Dobrica Ćosić

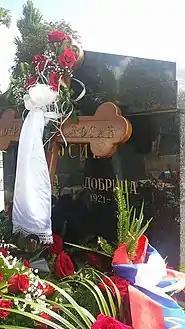
Ćosić's gravesite

In 1992, he became the president of Federal Republic of Yugoslavia, which consisted of Serbia and Montenegro. On Eastern Orthodox Christmas Eve of January 1993, Ćosić appeared on Serbian television to warn of demands for “national capitulation” from the West: "If we don't accept, we are going to be put in a concentration camp and face an attack by the most powerful armies of the world". These outside forces, he said, are determined to subordinate "the Serbian people to Muslim hegemony." His support was important in the rise to power of Serbian nationalist leader Slobodan Milošević. Liberal Serbs saw Ćosić as one of the key people behind the Greater Serbia project, an idea pushed forward by Serbian nationalists who wanted to unite Serbia with Serb-populated areas of Croatia and Bosnia. Later, Ćosić turned against Milošević, and was removed from his position for that reason.